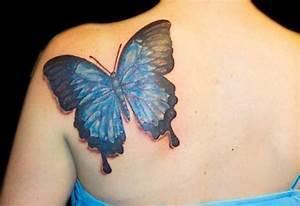
butterfly